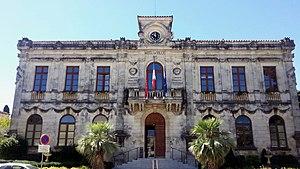
Hôtel de ville de Vauvert (Gard).
Vauvert est une commune française située dans le département du Gard en région Occitanie.
Cet article dresse une liste par ordre de mandat des maires de Vauvert.